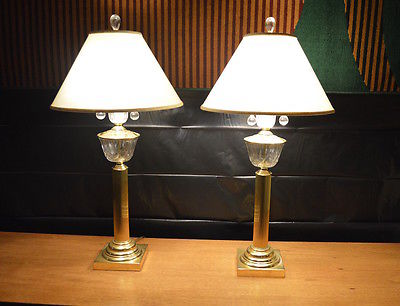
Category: lamp